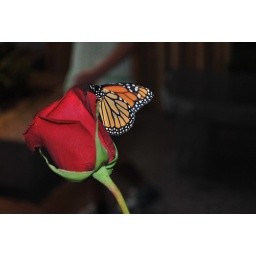
A little girl was walking around with a rose and I manage to catch this before he flew off.